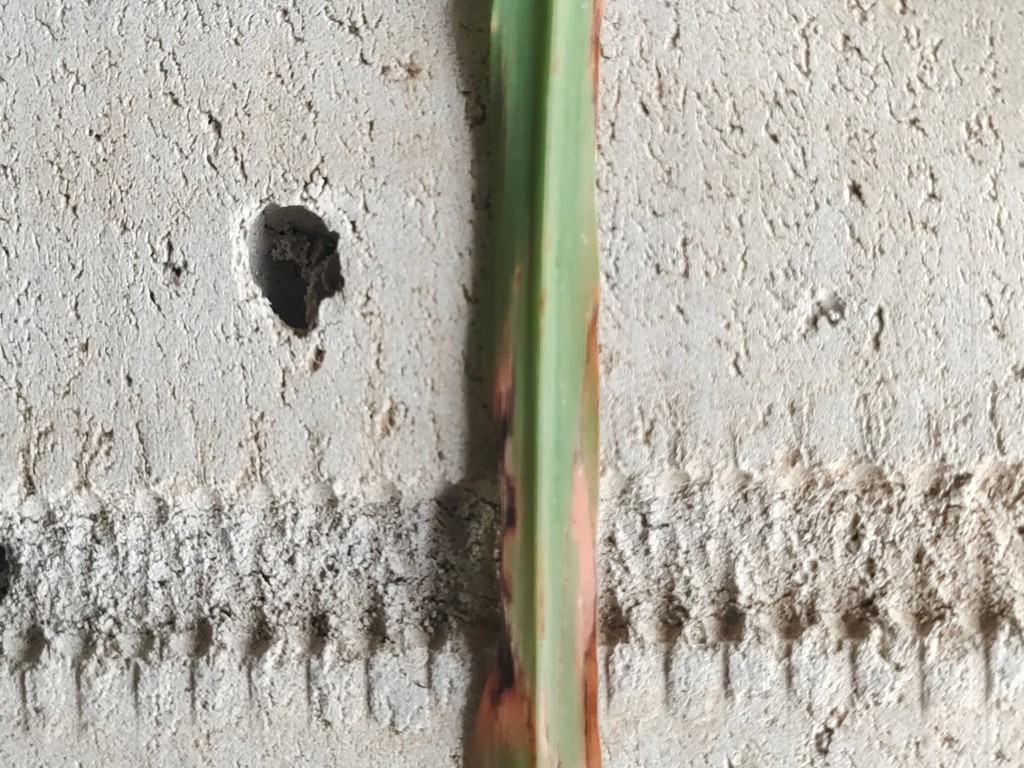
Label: Unhealthy